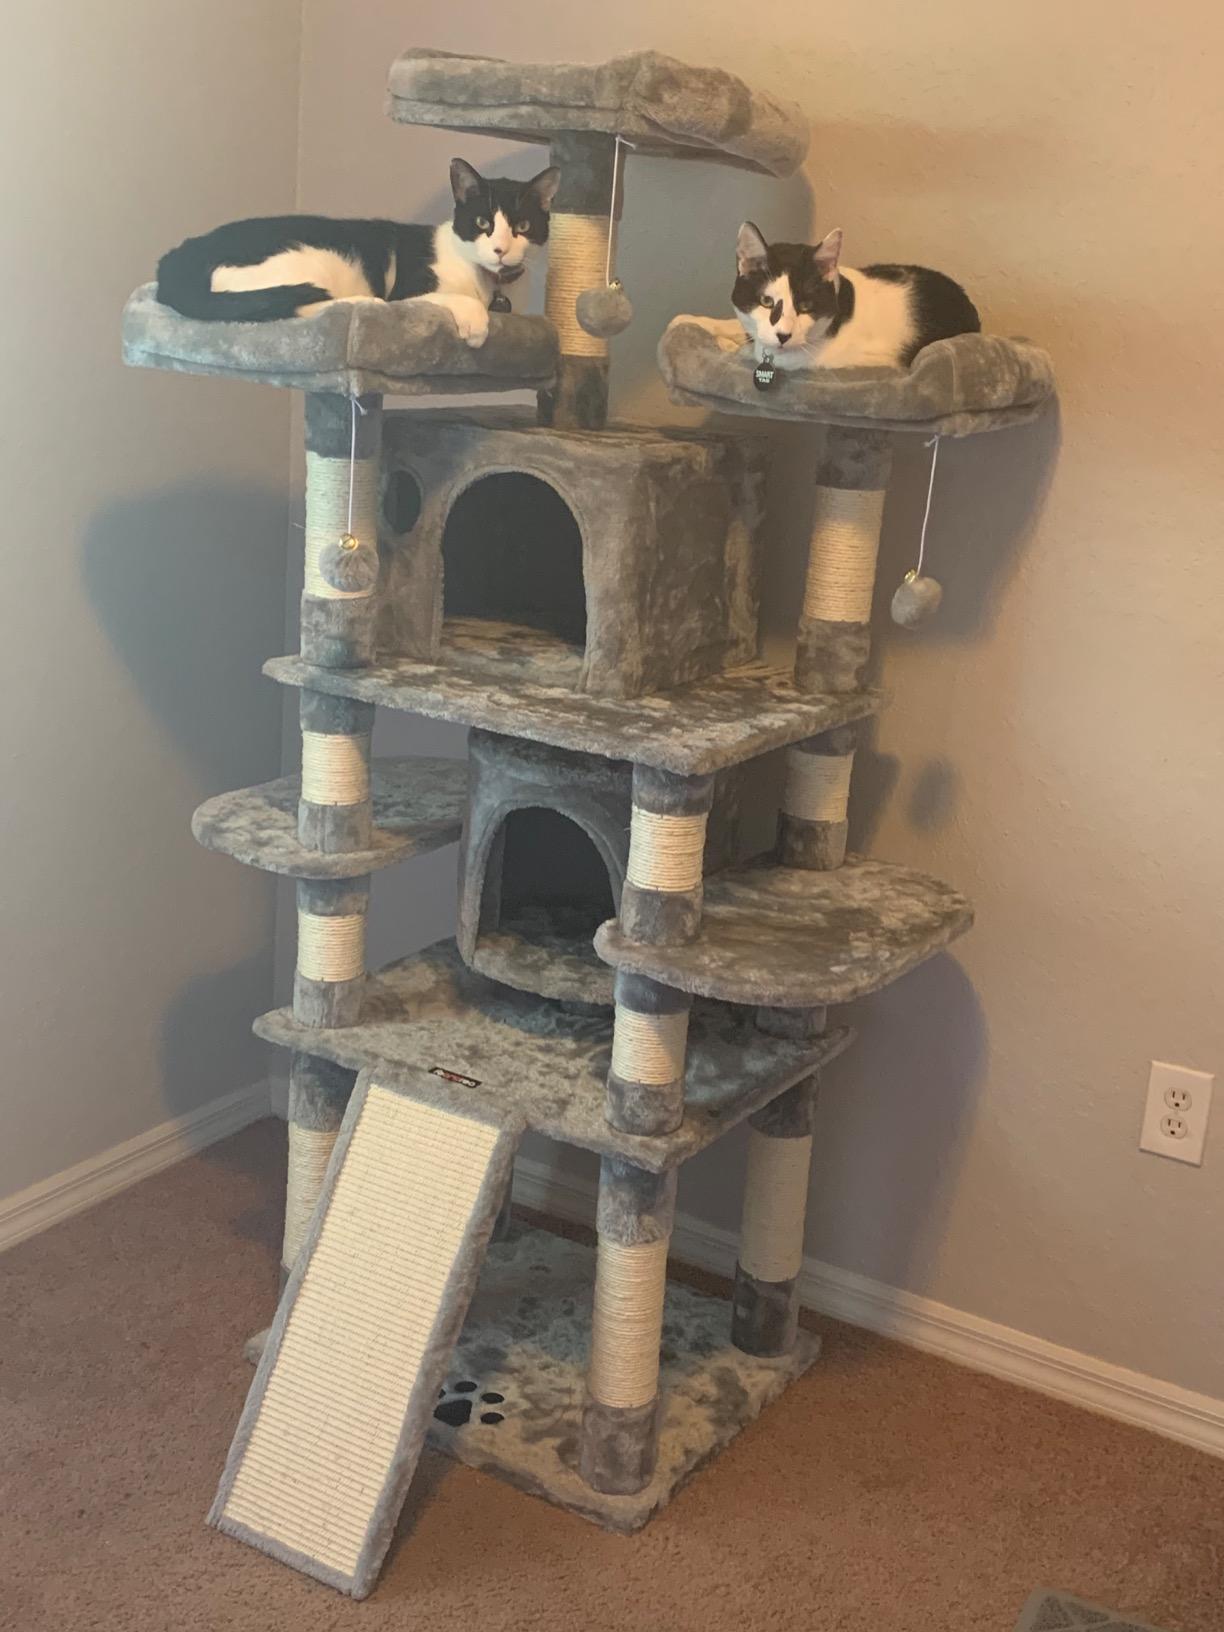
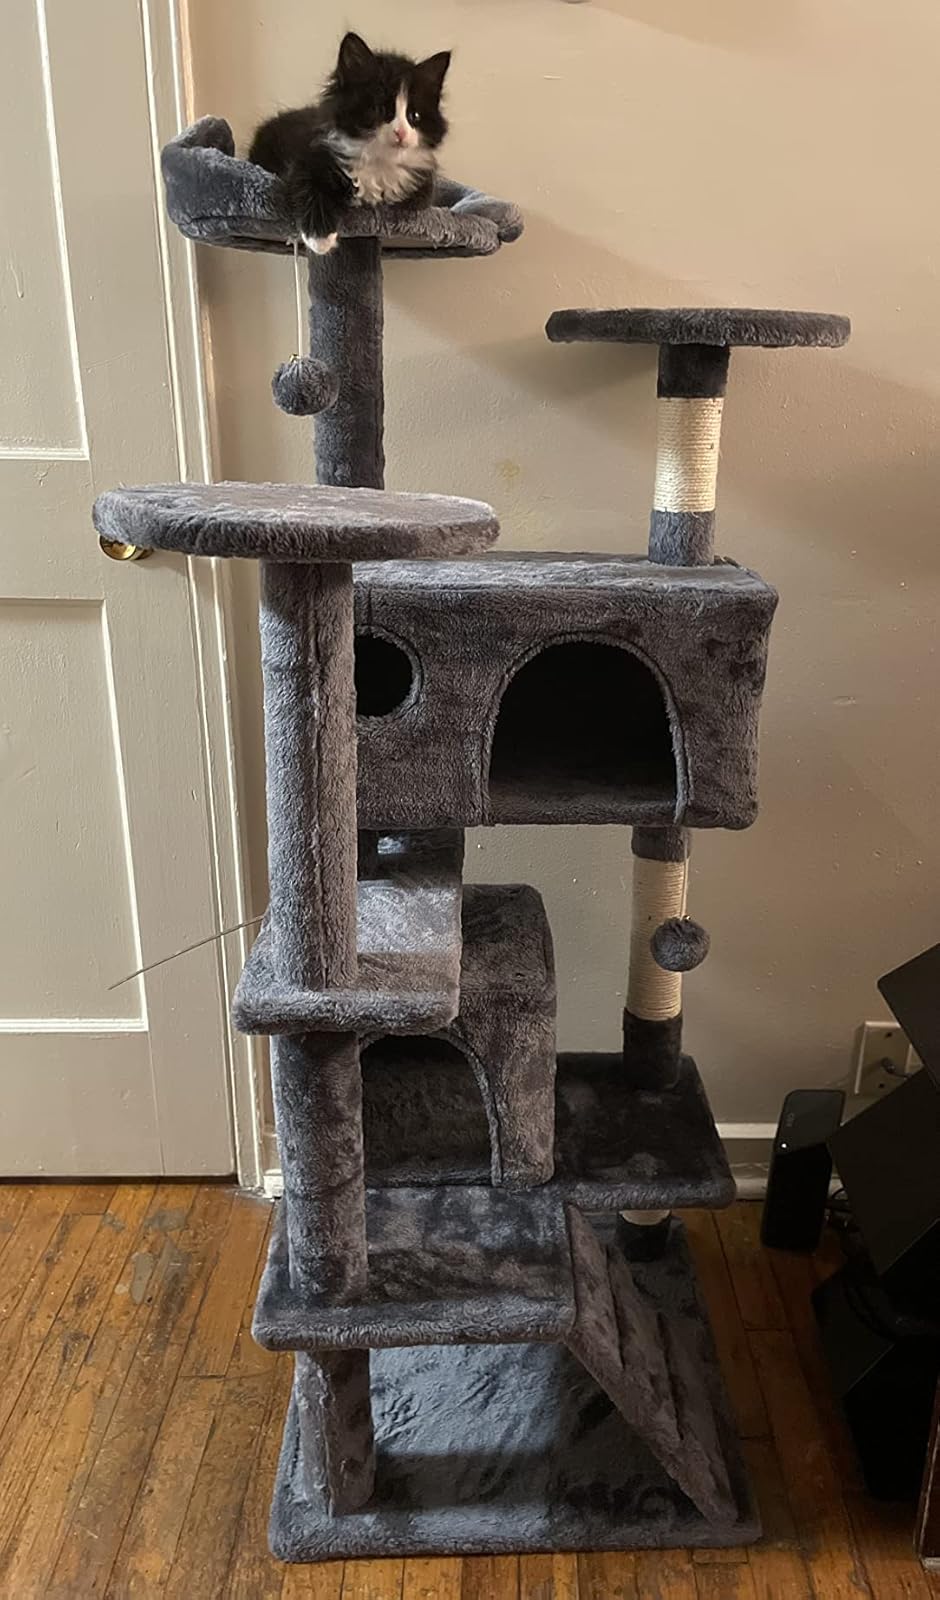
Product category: items_cat tree
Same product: no